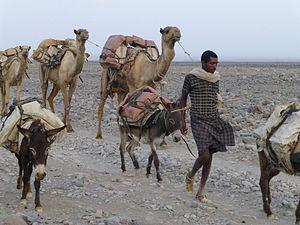
Ethiopie, région Afar, désert Danakil, entre Berhale et Ahmed Ela
Le chamelier est un homme, essentiellement dans les pays d'Afrique et d'Asie, qui s'occupe des chameaux élevés pour les voyages en plein désert. En Tunisie, quand on veut être précis et distinguer entre celui qui s'occupe d'un chameau et celui qui s'occupe d'un dromadaire, on parlera d'arabatier pour celui qui s’occupe d'un dromadaire. Des unités de chameliers à visée militaire ont également été formées dans les conflits impliquant des combats en zones désertiques.
La route du sel désigne les routes commerciales d'échanges et de commerce, par laquelle le sel a été transporté depuis les régions de production vers les régions consommatrices et déficitaires.